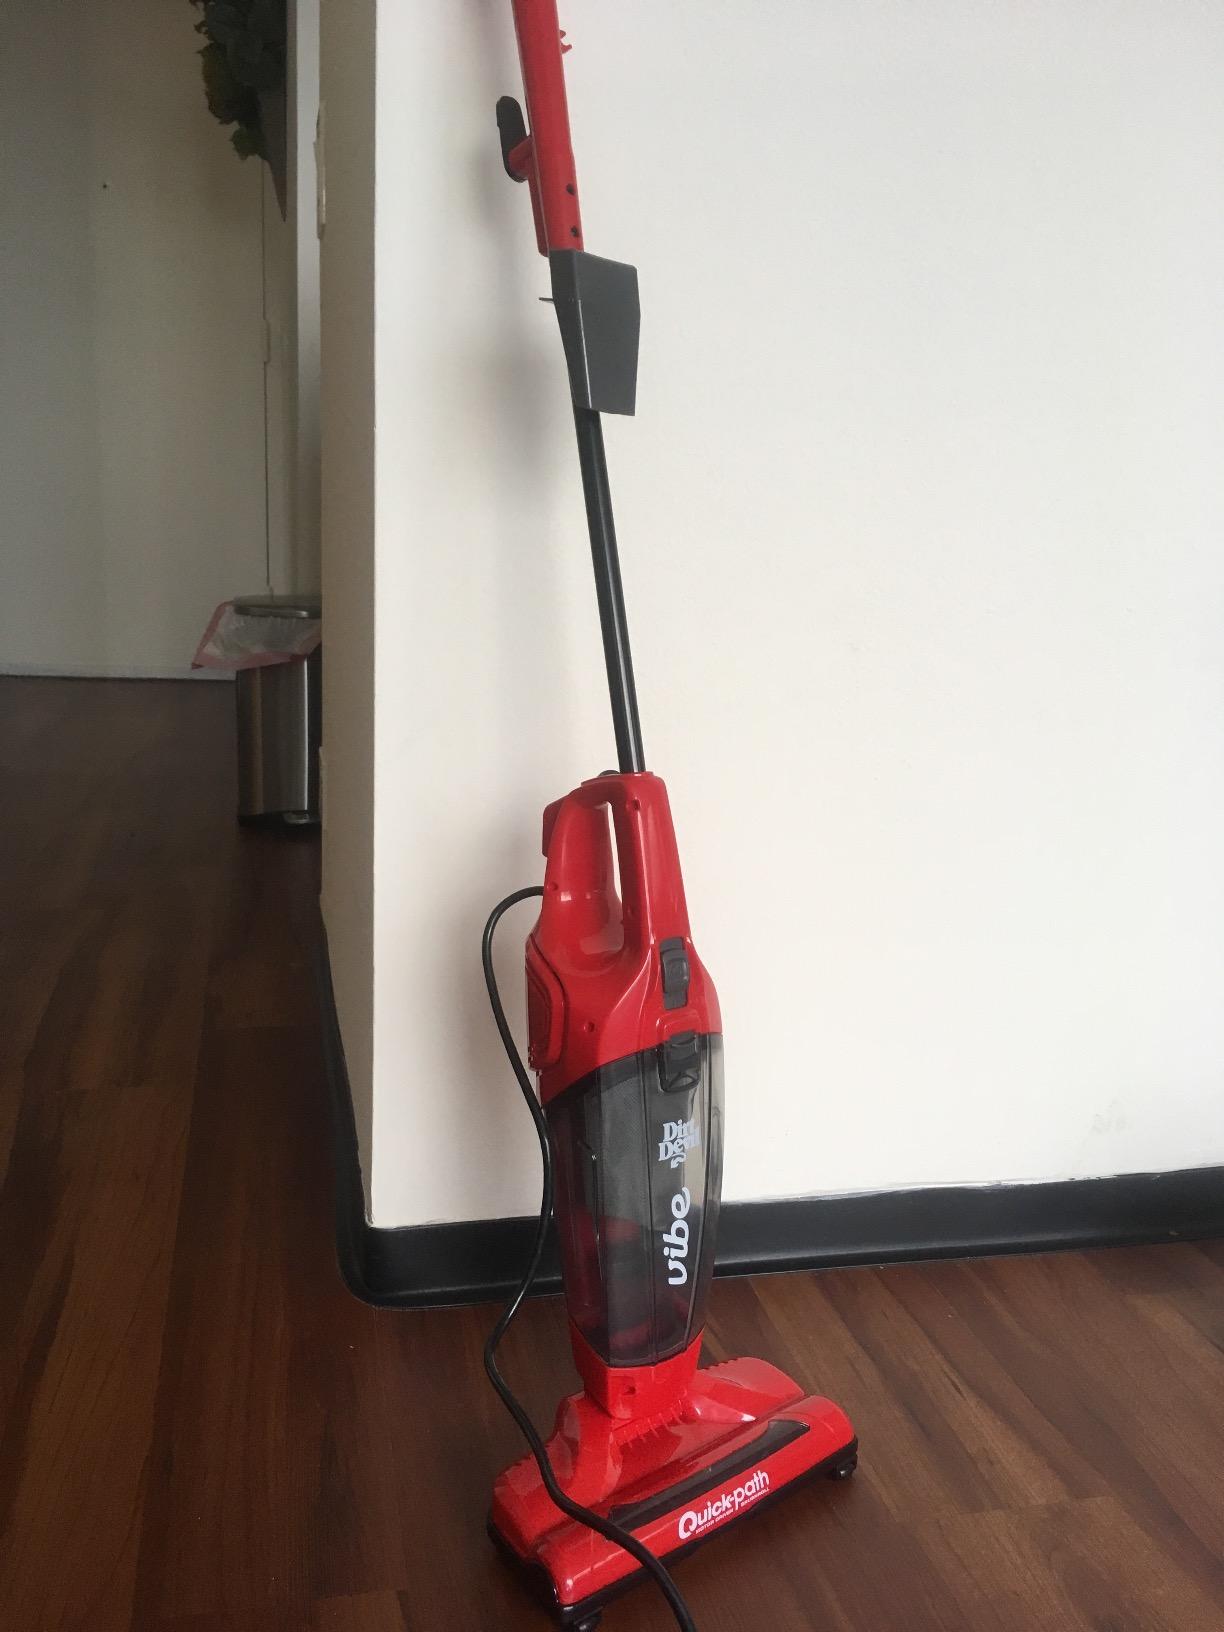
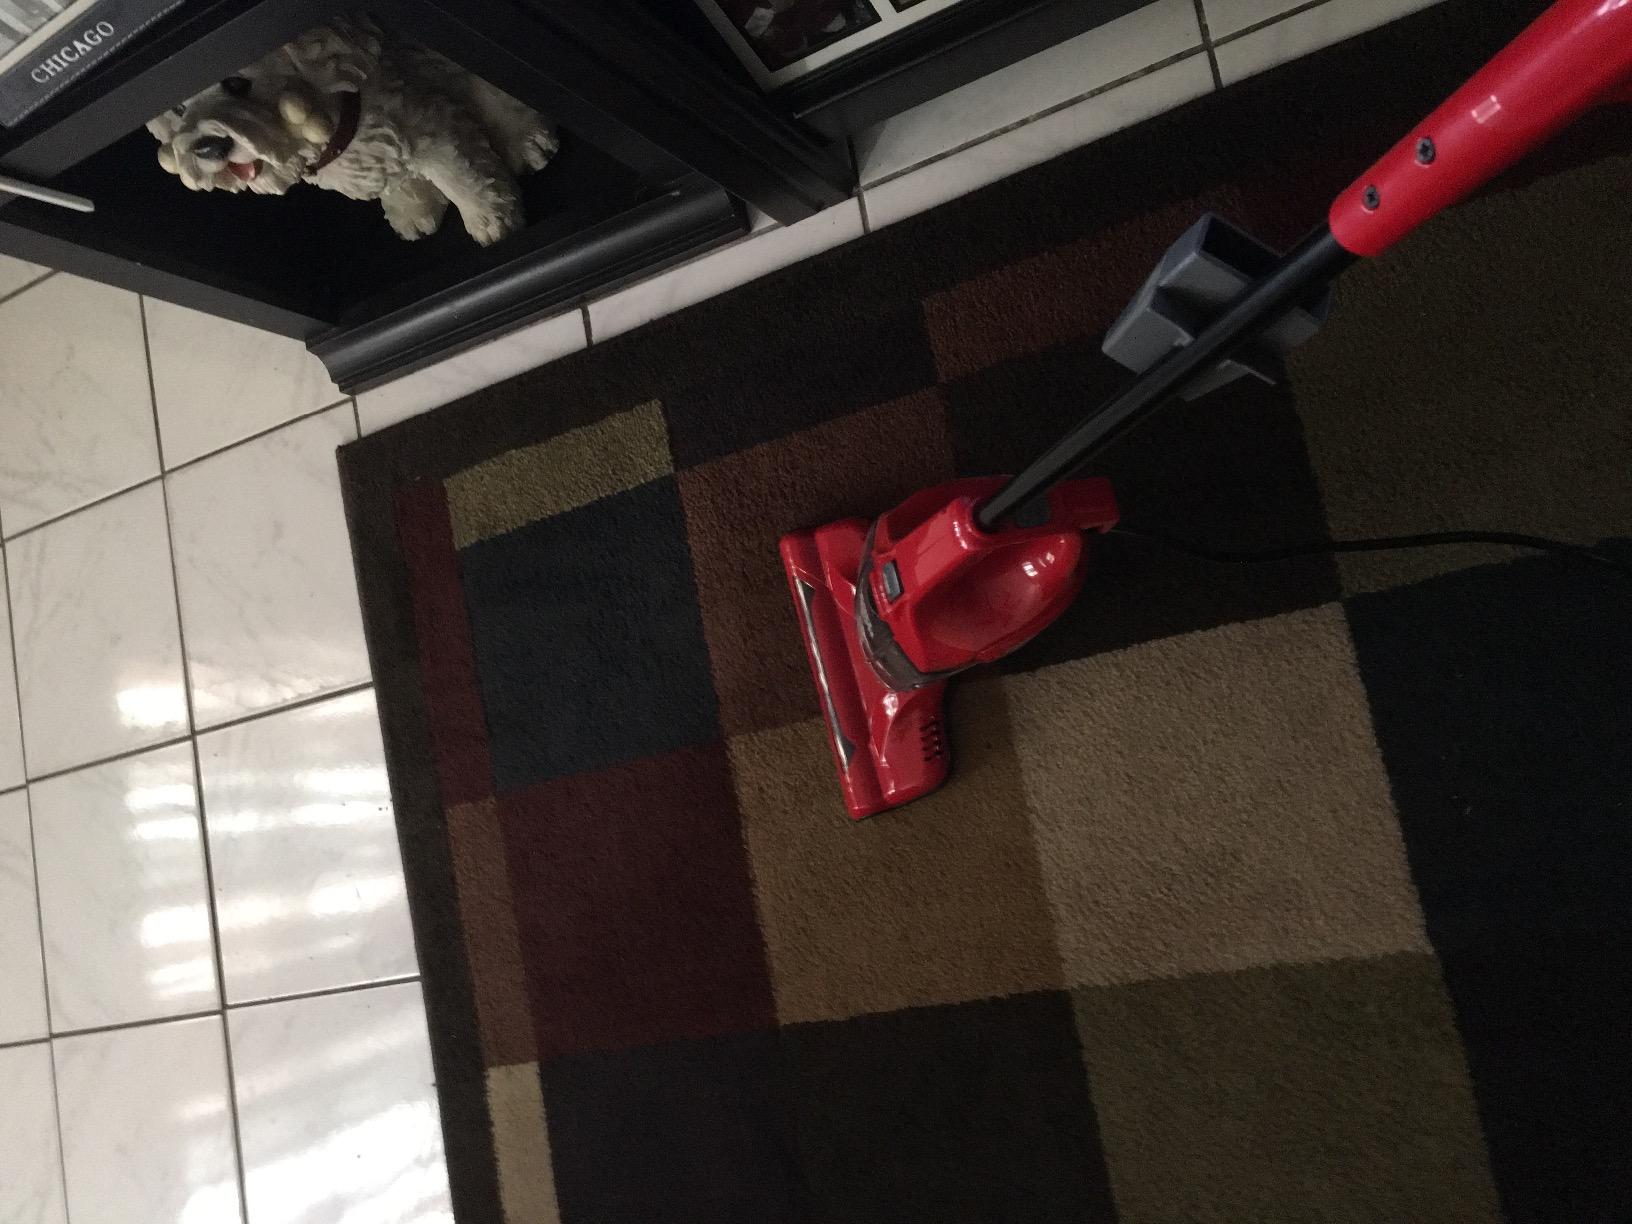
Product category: items_vacuum
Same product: yes